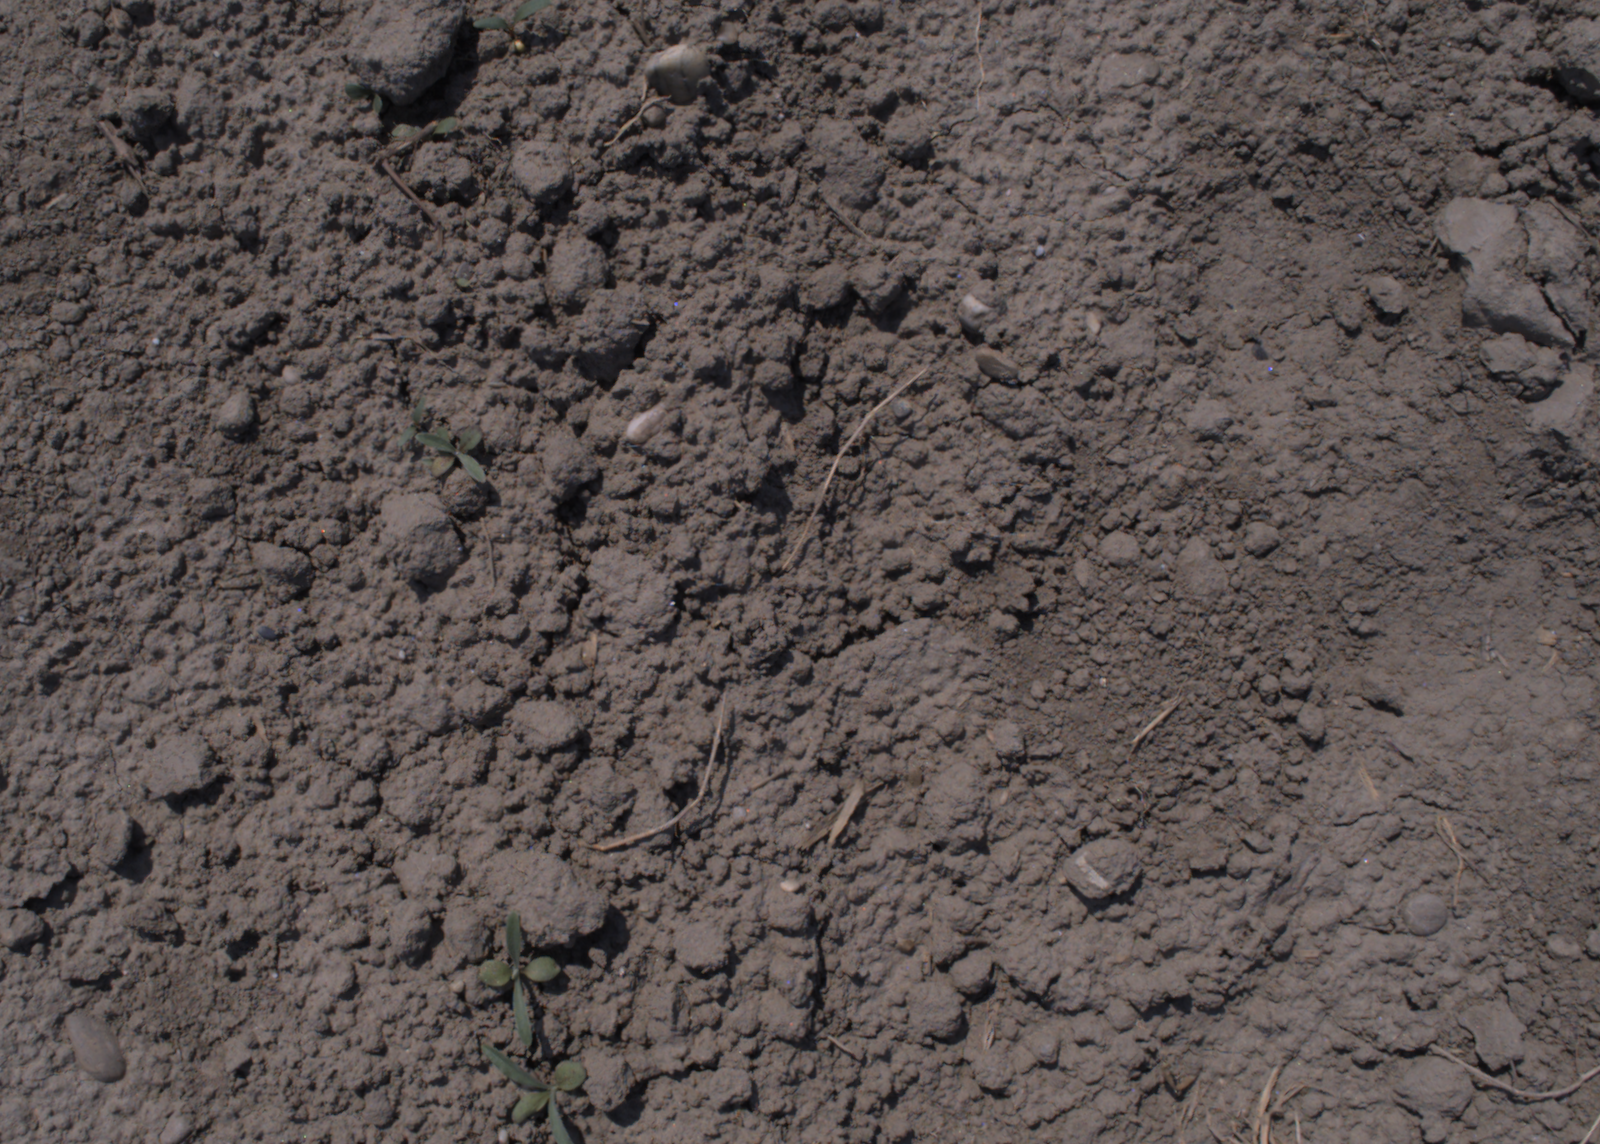
Capture date: 10.08.2020 12:56:54
Weather: sunny
Wind: light
Seeding date: 21.07.2020
Plant canopy height (mm): 930